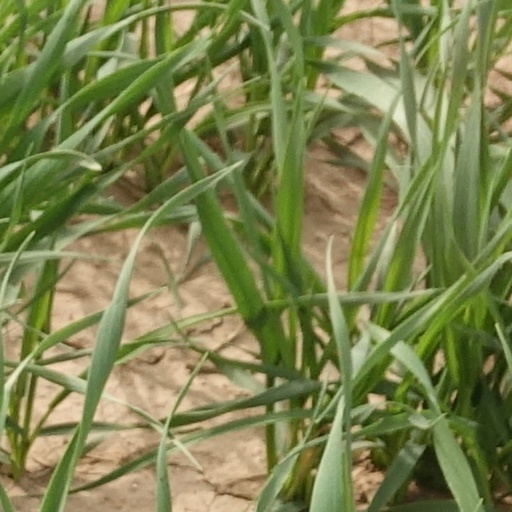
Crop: wheat